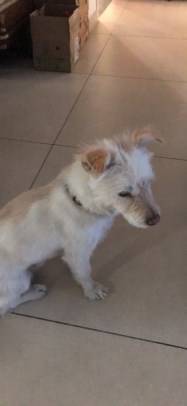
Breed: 3083-n000117-Bichon_Frise